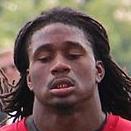
Age: 24